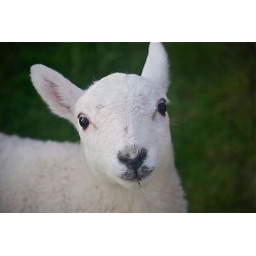
Orphan Lamb that was bottle fed at the house in Dumfries.